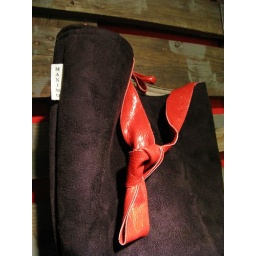
Black and red fire bucket bag in suede